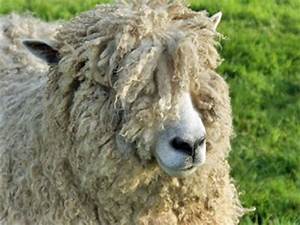
Label: sheep